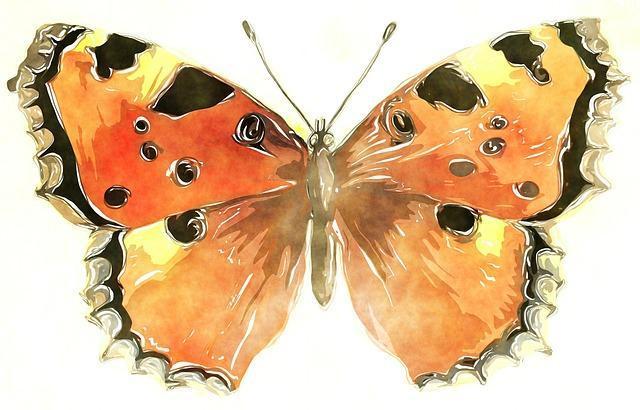
butterfly